Survive Style 5+

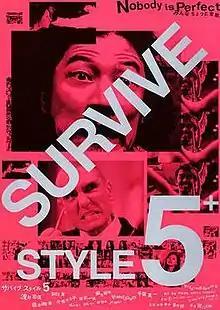
Theatrical release poster

Survive Style 5+ is a 2004 Japanese film directed by Gen Sekiguchi and produced by Hiroyuki Taniguchi. It stars Tadanobu Asano, Kyōko Koizumi, Reika Hashimoto, Jai West, Sonny Chiba and Vinnie Jones.